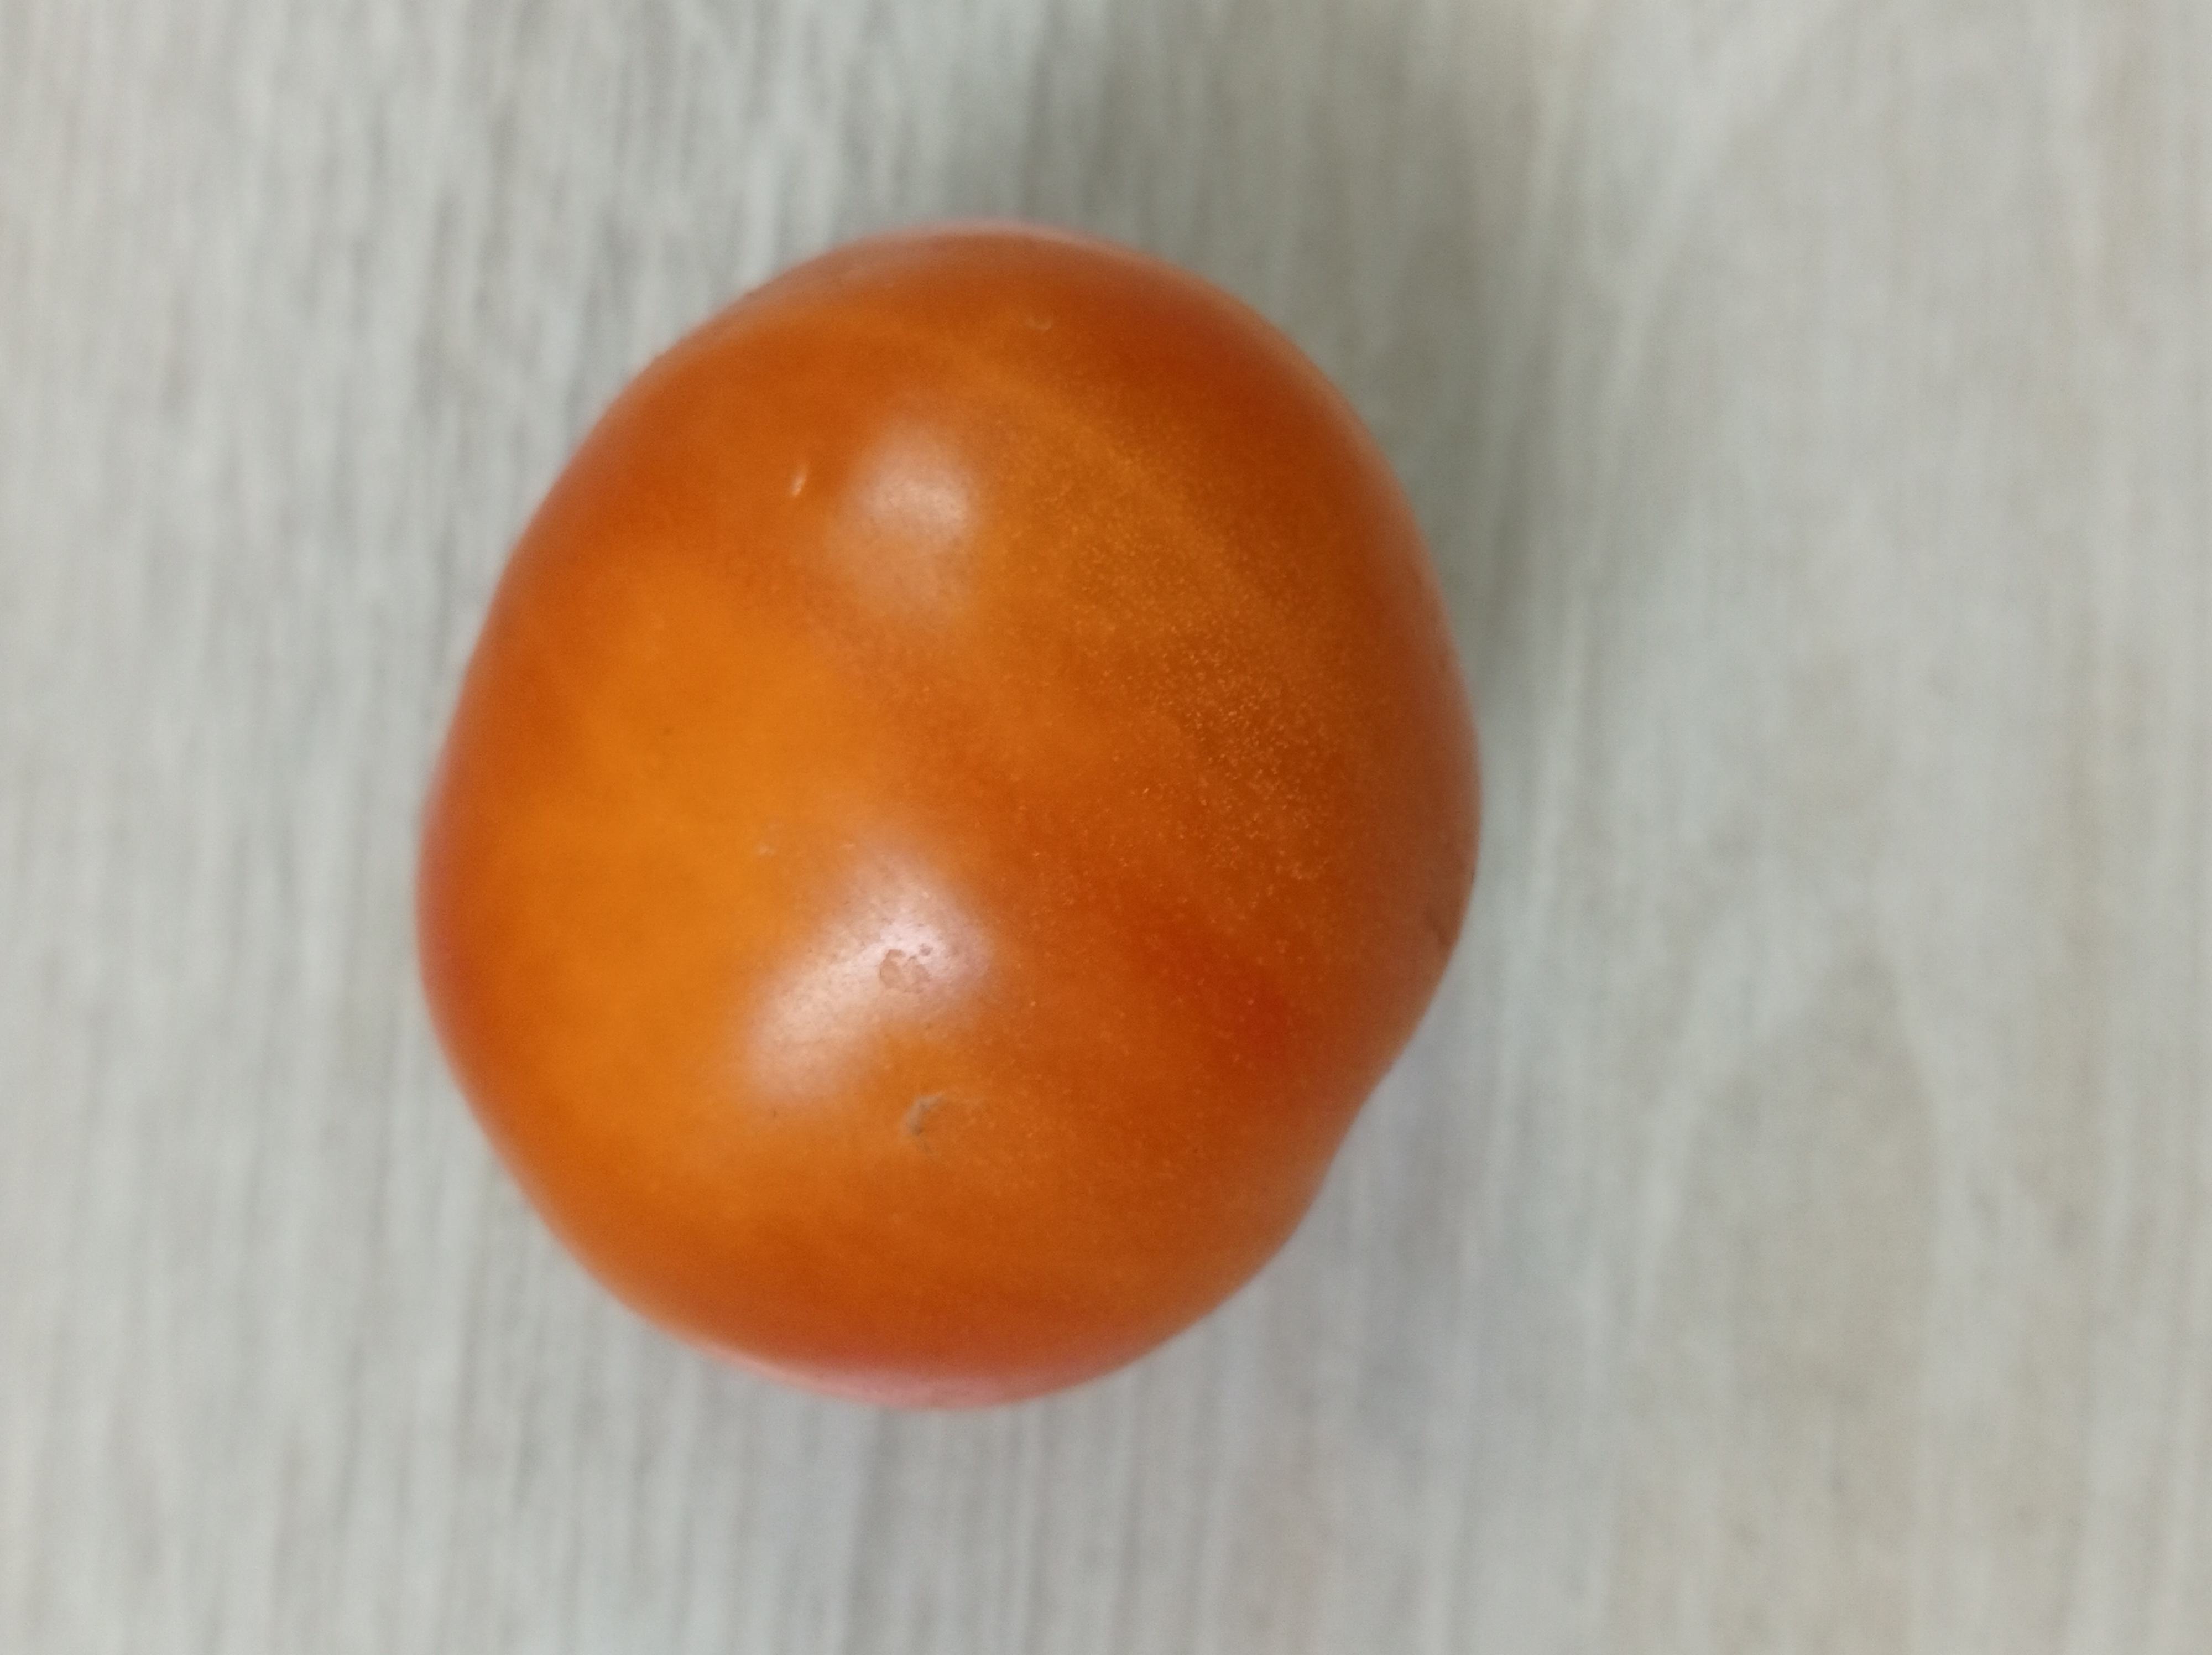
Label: Fresh